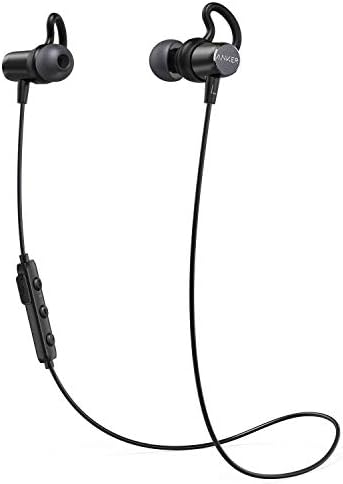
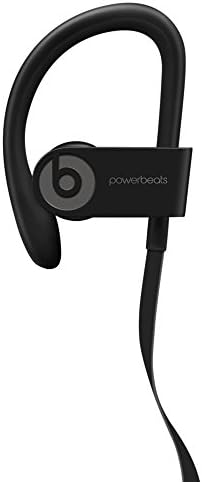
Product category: headphones
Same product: no